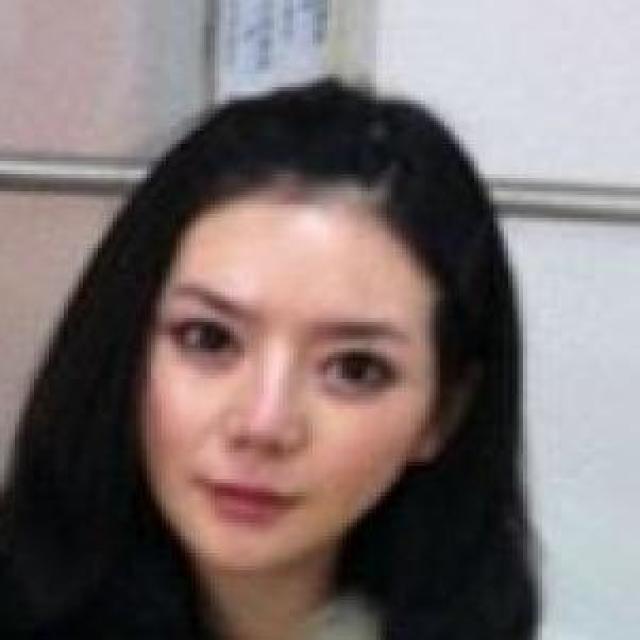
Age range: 21-44